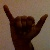
The image shows a hand gesture representing the letter 'Y' in Indian Sign Language.